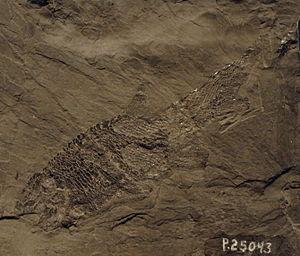
Amblypterus est un genre éteint de poissons à nageoires rayonnées de la famille des Amblypteridae. Il a vécu lors du Permien. Ce genre a été décrit par Louis Agassiz en 1833.